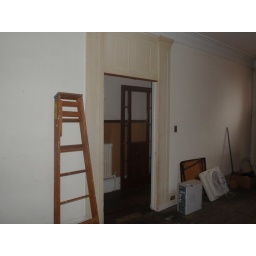
Notice the original wood leaded mirror in the hallway through the door